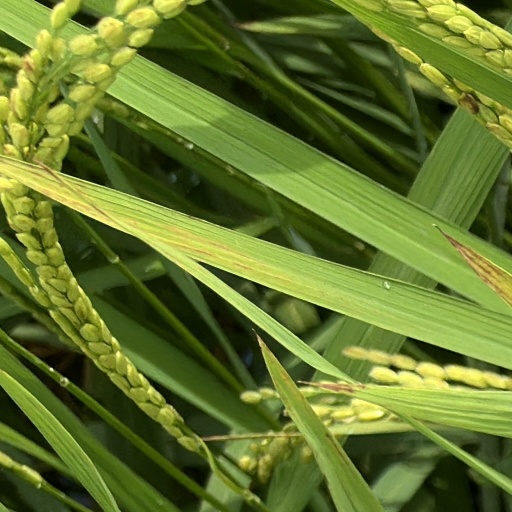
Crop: rice